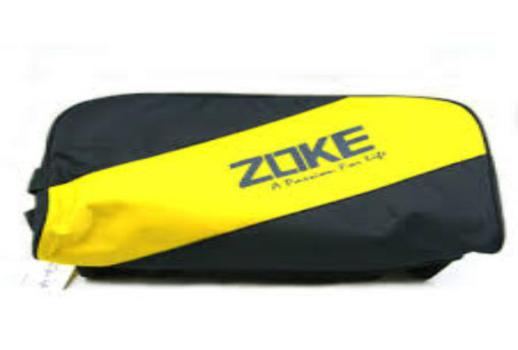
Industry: Clothes